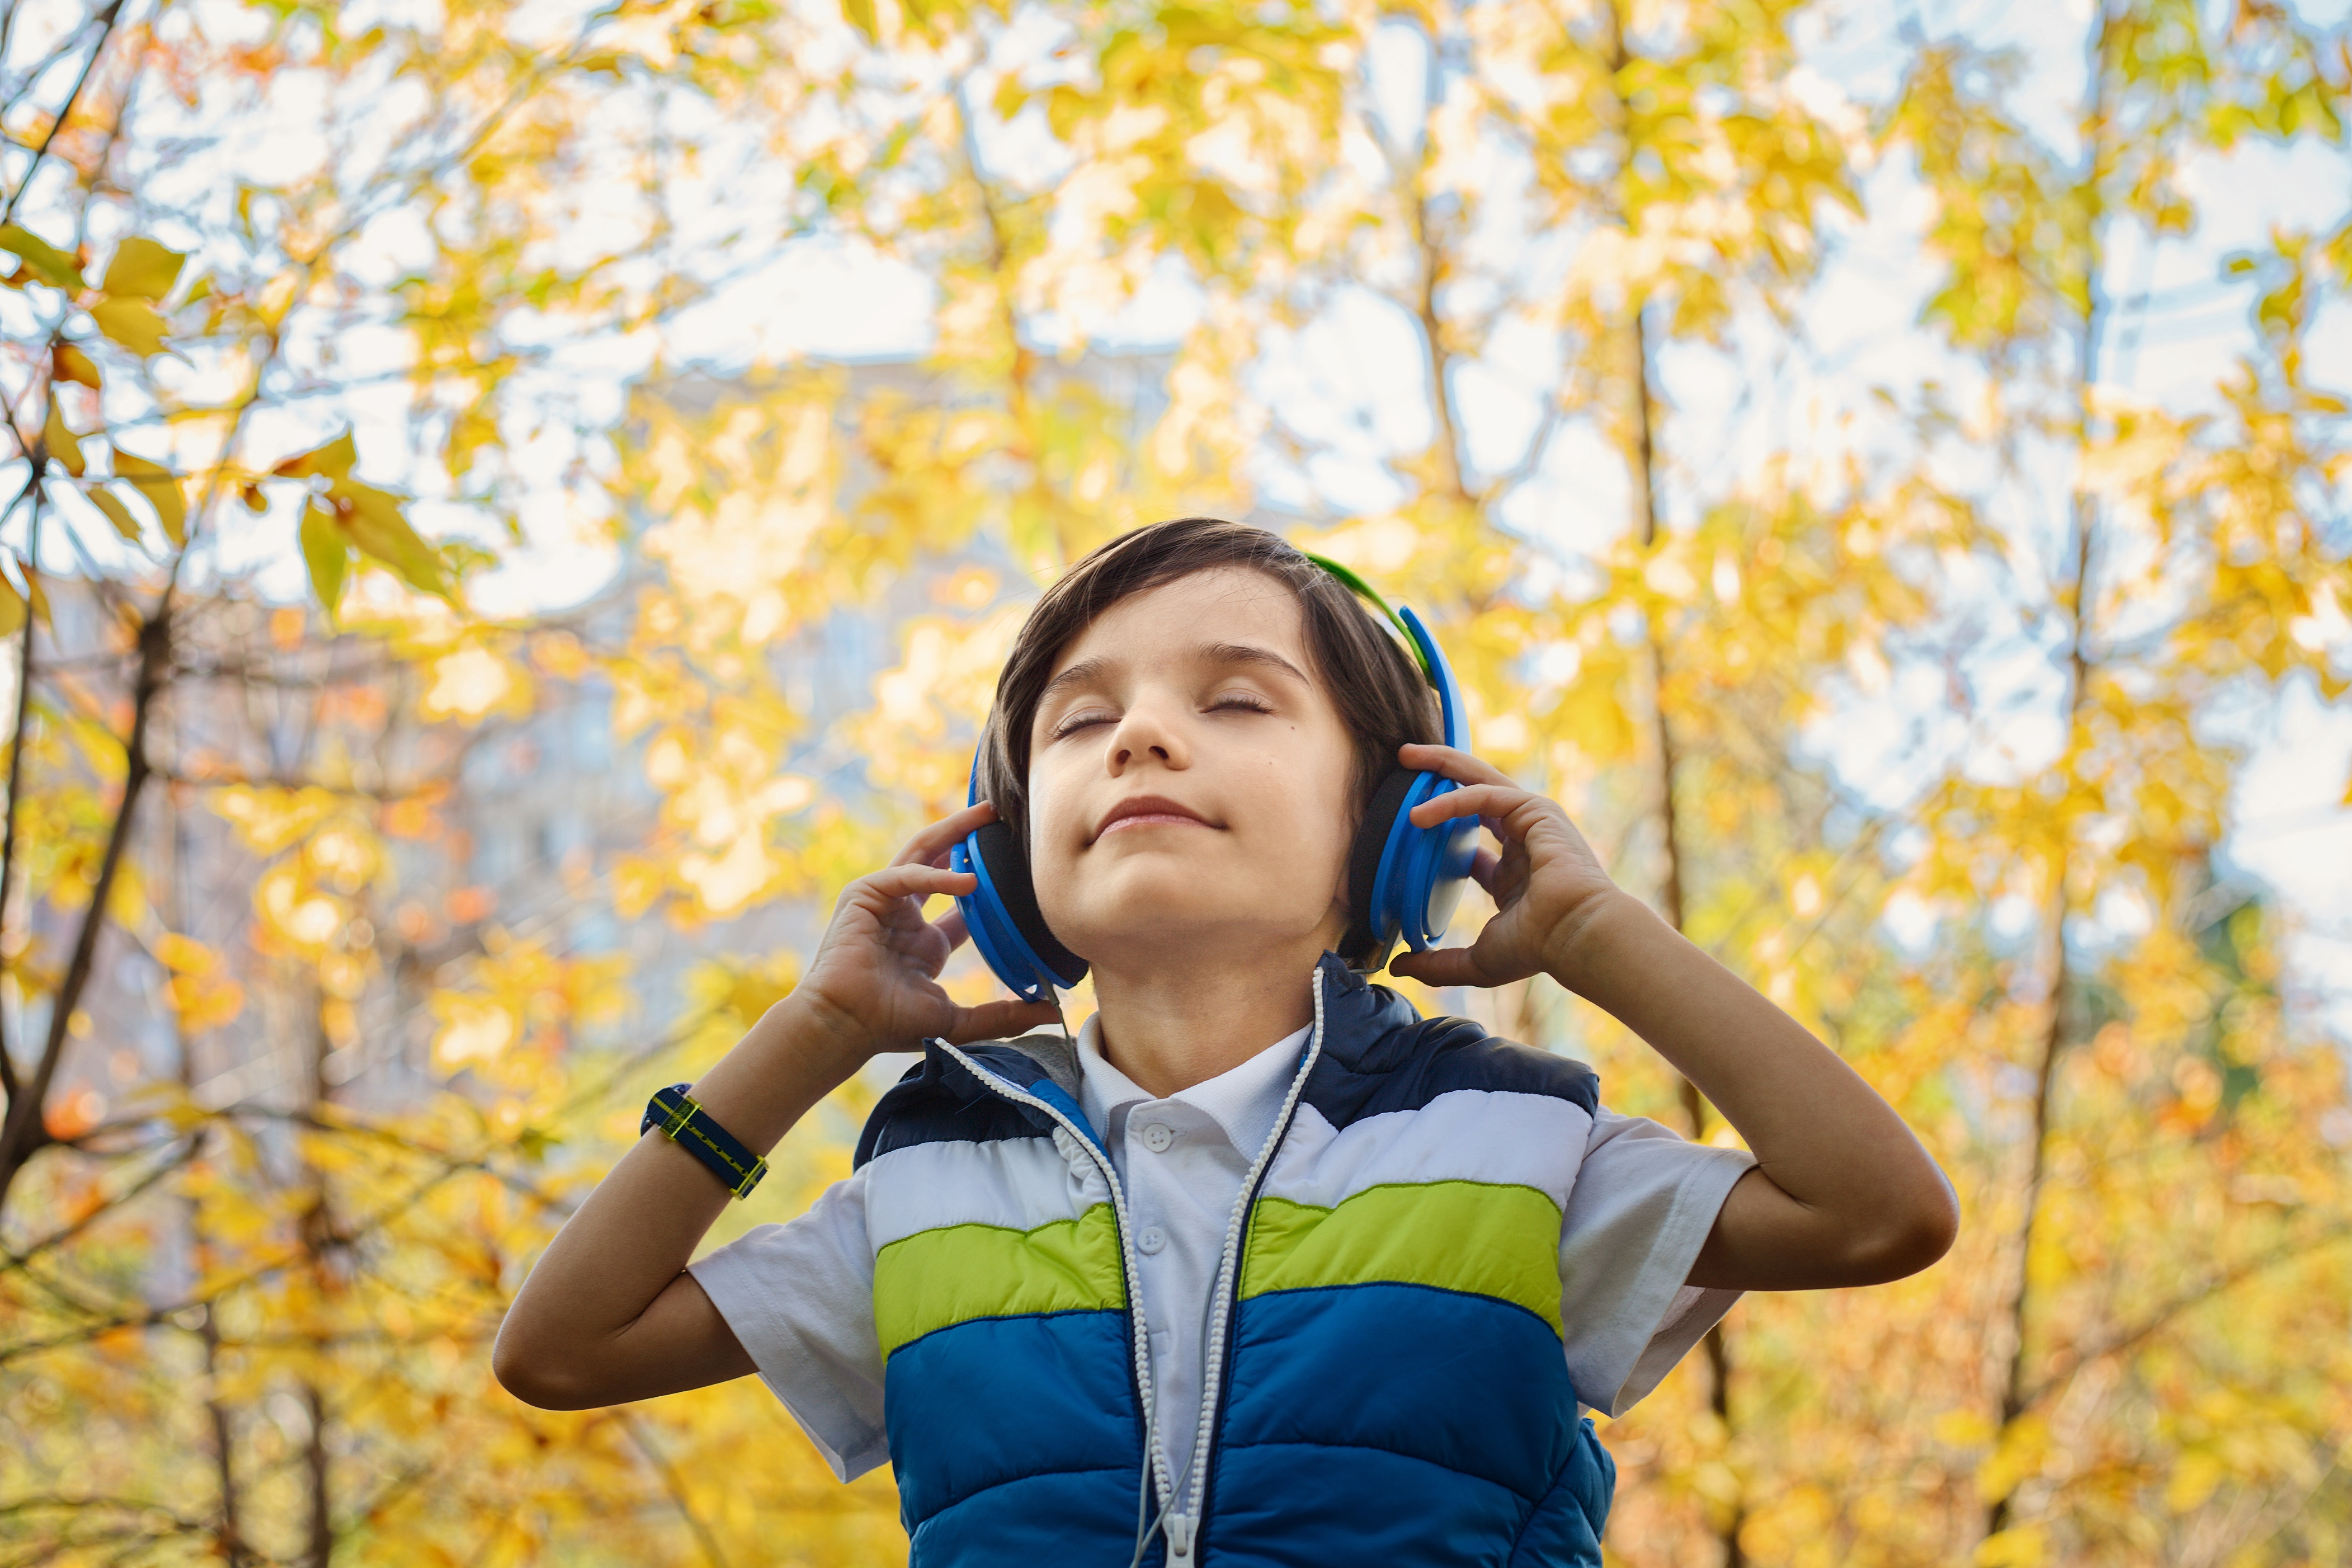
People in nature, yellow, leaf, autumn, tree, audio equipment, fun, spring, happy, headphones, plant, photography, technology, sunlight, leisure, smile